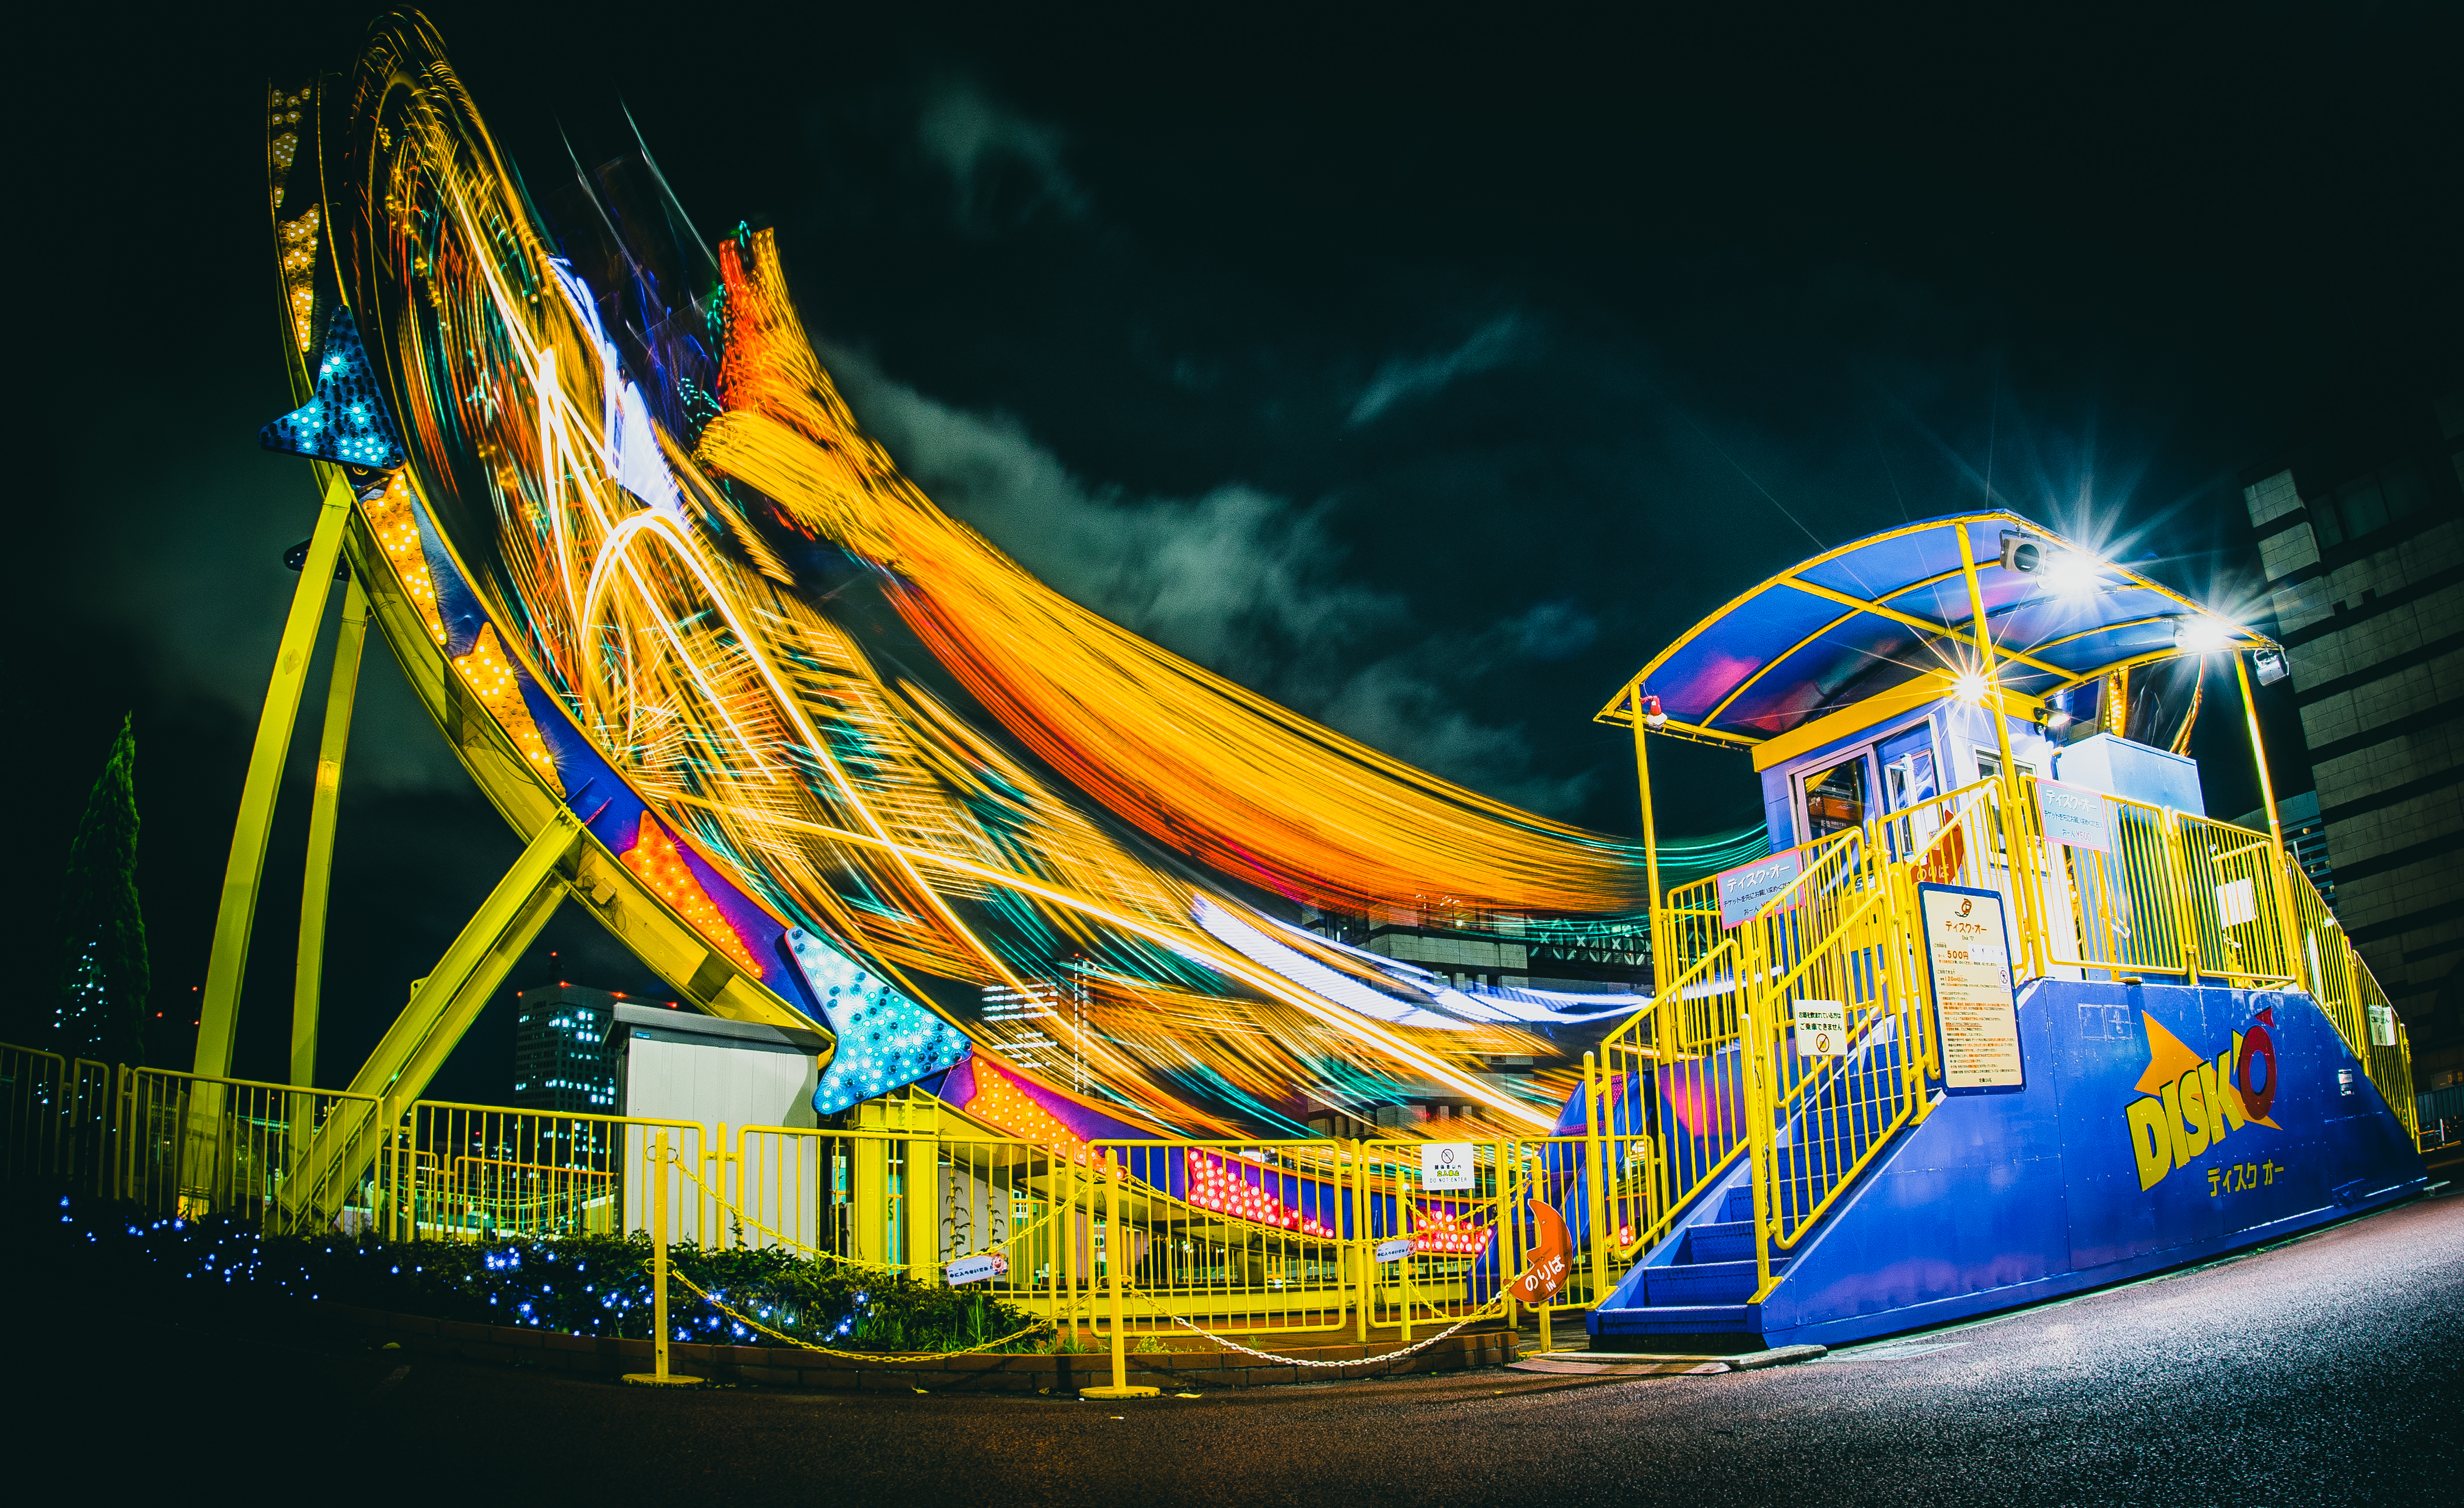
night, vehicle, amusement park, park, japan, nightphotography, illustration, yokohama, nightshot, minatomirai, desertednightpark, amusement ride, outdoor recreation